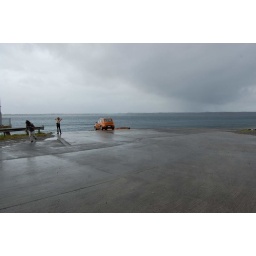
...we got lost looking for the ferry, and the road ended in the ocean